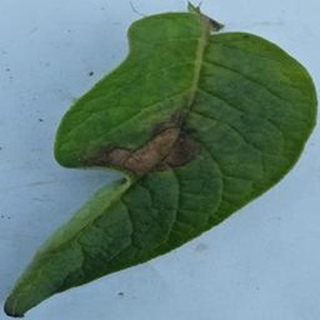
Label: potato_late_blight